Jan Boeckhorst

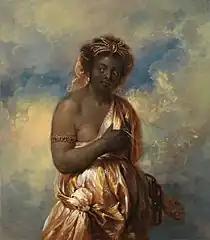
"Allegory of Africa"

In the mid 1620s Boeckhorst moved to Antwerp apparently to study with Peter Paul Rubens. There is no firm evidence that Boeckhorst actually studied under Rubens, only a statement by Rubens’ nephew Philip to that effect. However, a close relationship between the artists during the 1630s is documented. Boeckhorst likely also briefly trained with Jordaens during Rubens' stay in London in the late 1620s. In Antwerp, Boeckhorst was known as "Lange Jan" (Tall John) because of his tall stature.